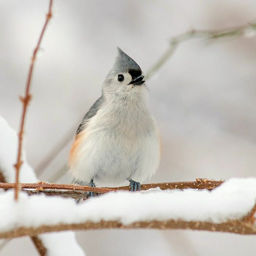
biological species , such a cute bird with a funny name .